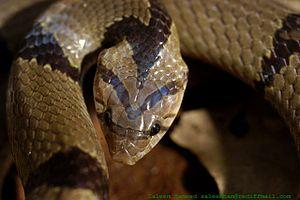
Oligodon arnensis est une espèce de serpent de la famille des Colubridae.